Amber MacArthur

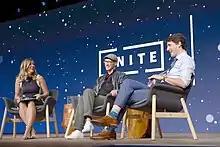
Amber Mac interviewing Prime Minister Justin Trudeau & Shopify CEO, Toronto, 2018

From August 2004 to September 2006, MacArthur was host of the G4techTV Canada program "Torrent", which is still in production. She also hosted "Gadgets and Gizmos" for the Canadian channel.